History of the single-lens reflex camera

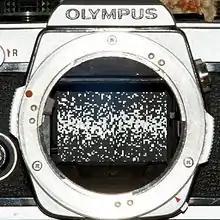
The OTF system of the OM2 (click for explanation)

Olympus made another significant advance with the OM-2 in 1975, featuring aperture-priority automatic exposure with the world's first off-the-film plane available-light metering and off-the-film (which Olympus referred to as 'OTF') flash metering systems.